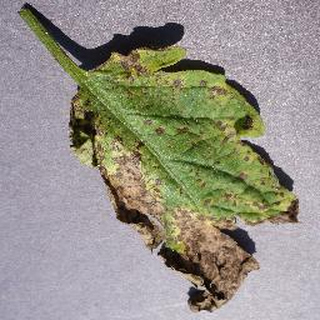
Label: tomato_septoria_leaf_spot